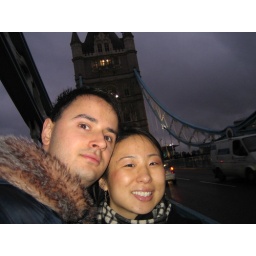
underneath tower bridge